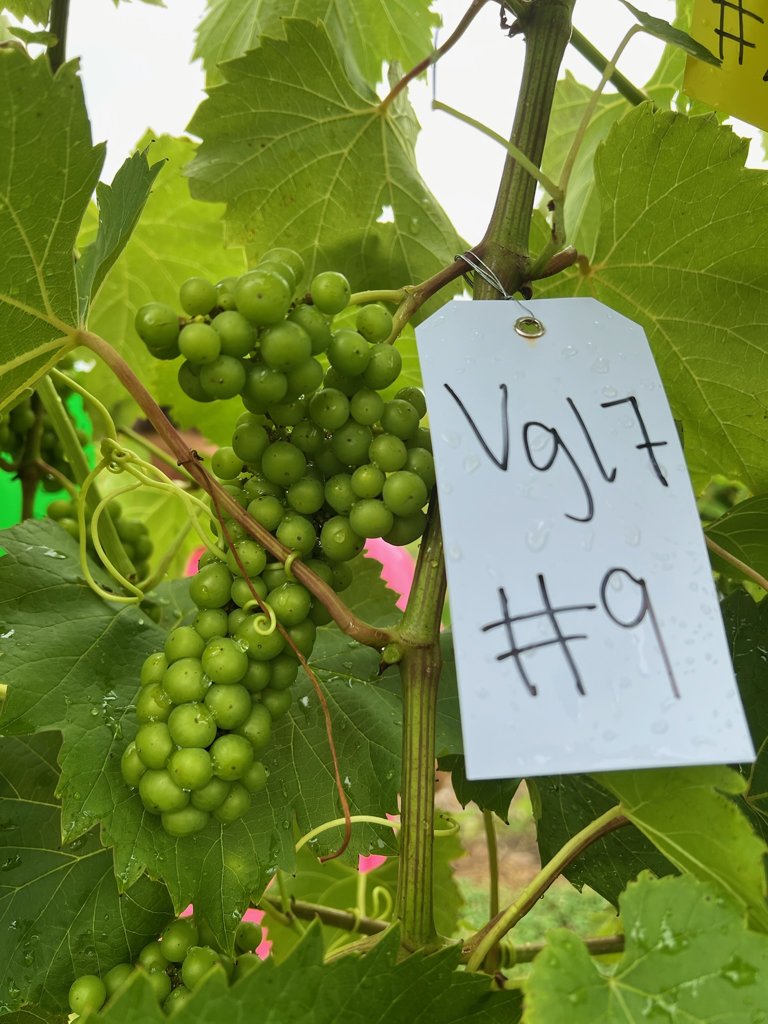
Berries visible: 85
Grape clusters: 1